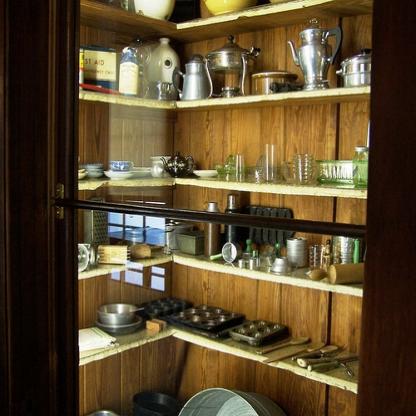
Scene: Indoor